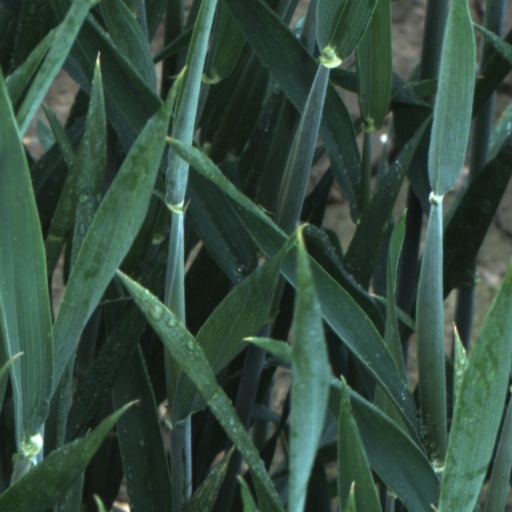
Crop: wheat